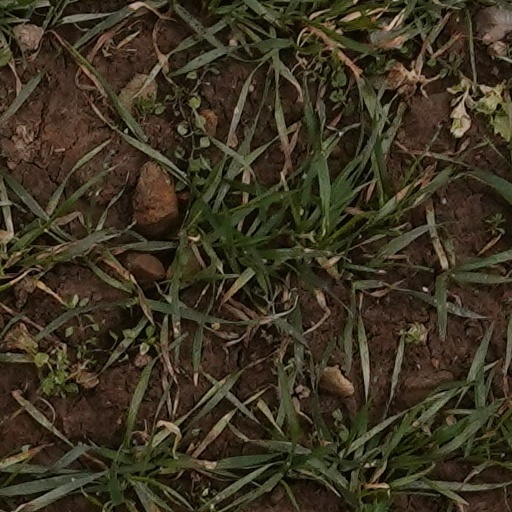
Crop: wheat